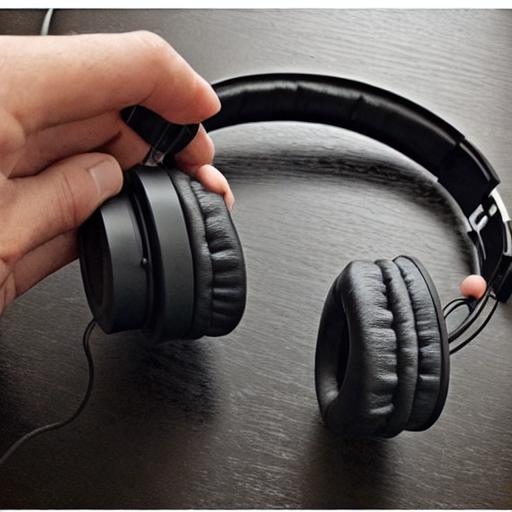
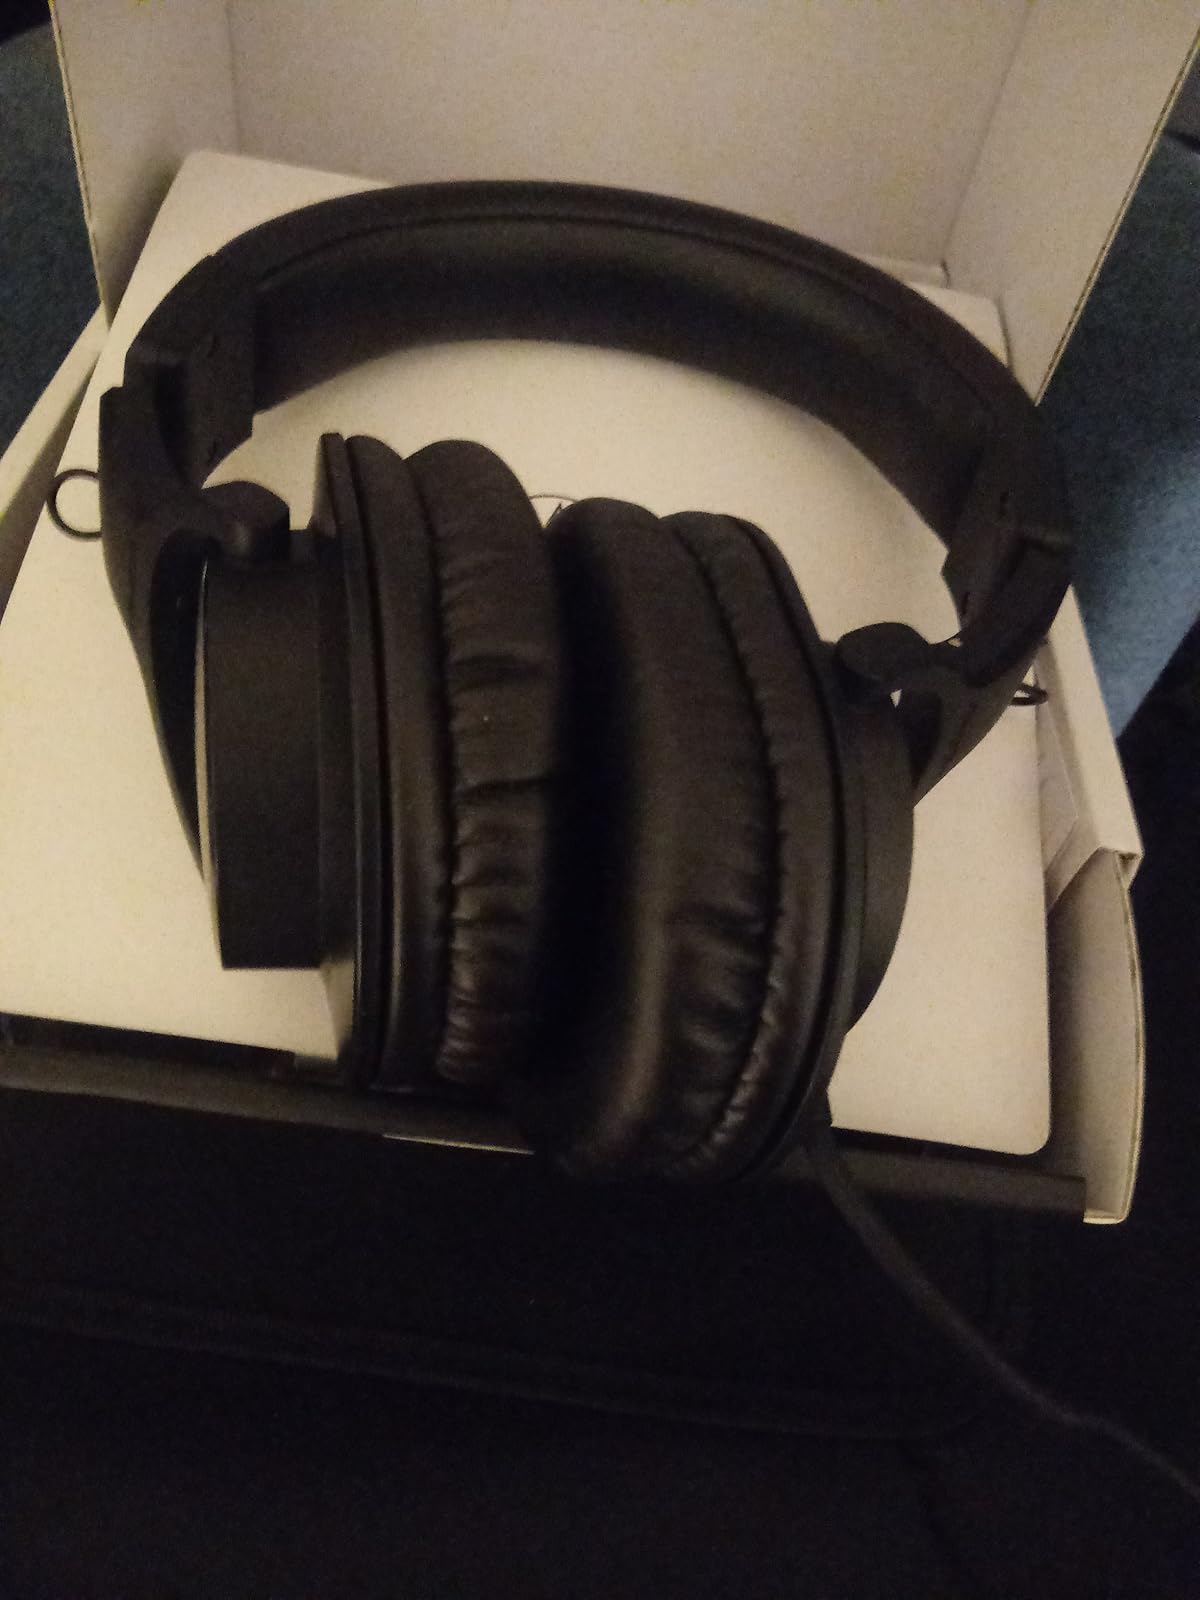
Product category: headphones
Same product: no